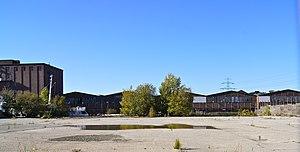
Hambourg (Harburg), Allemagne: Quai du Ziegelwiesenkanal